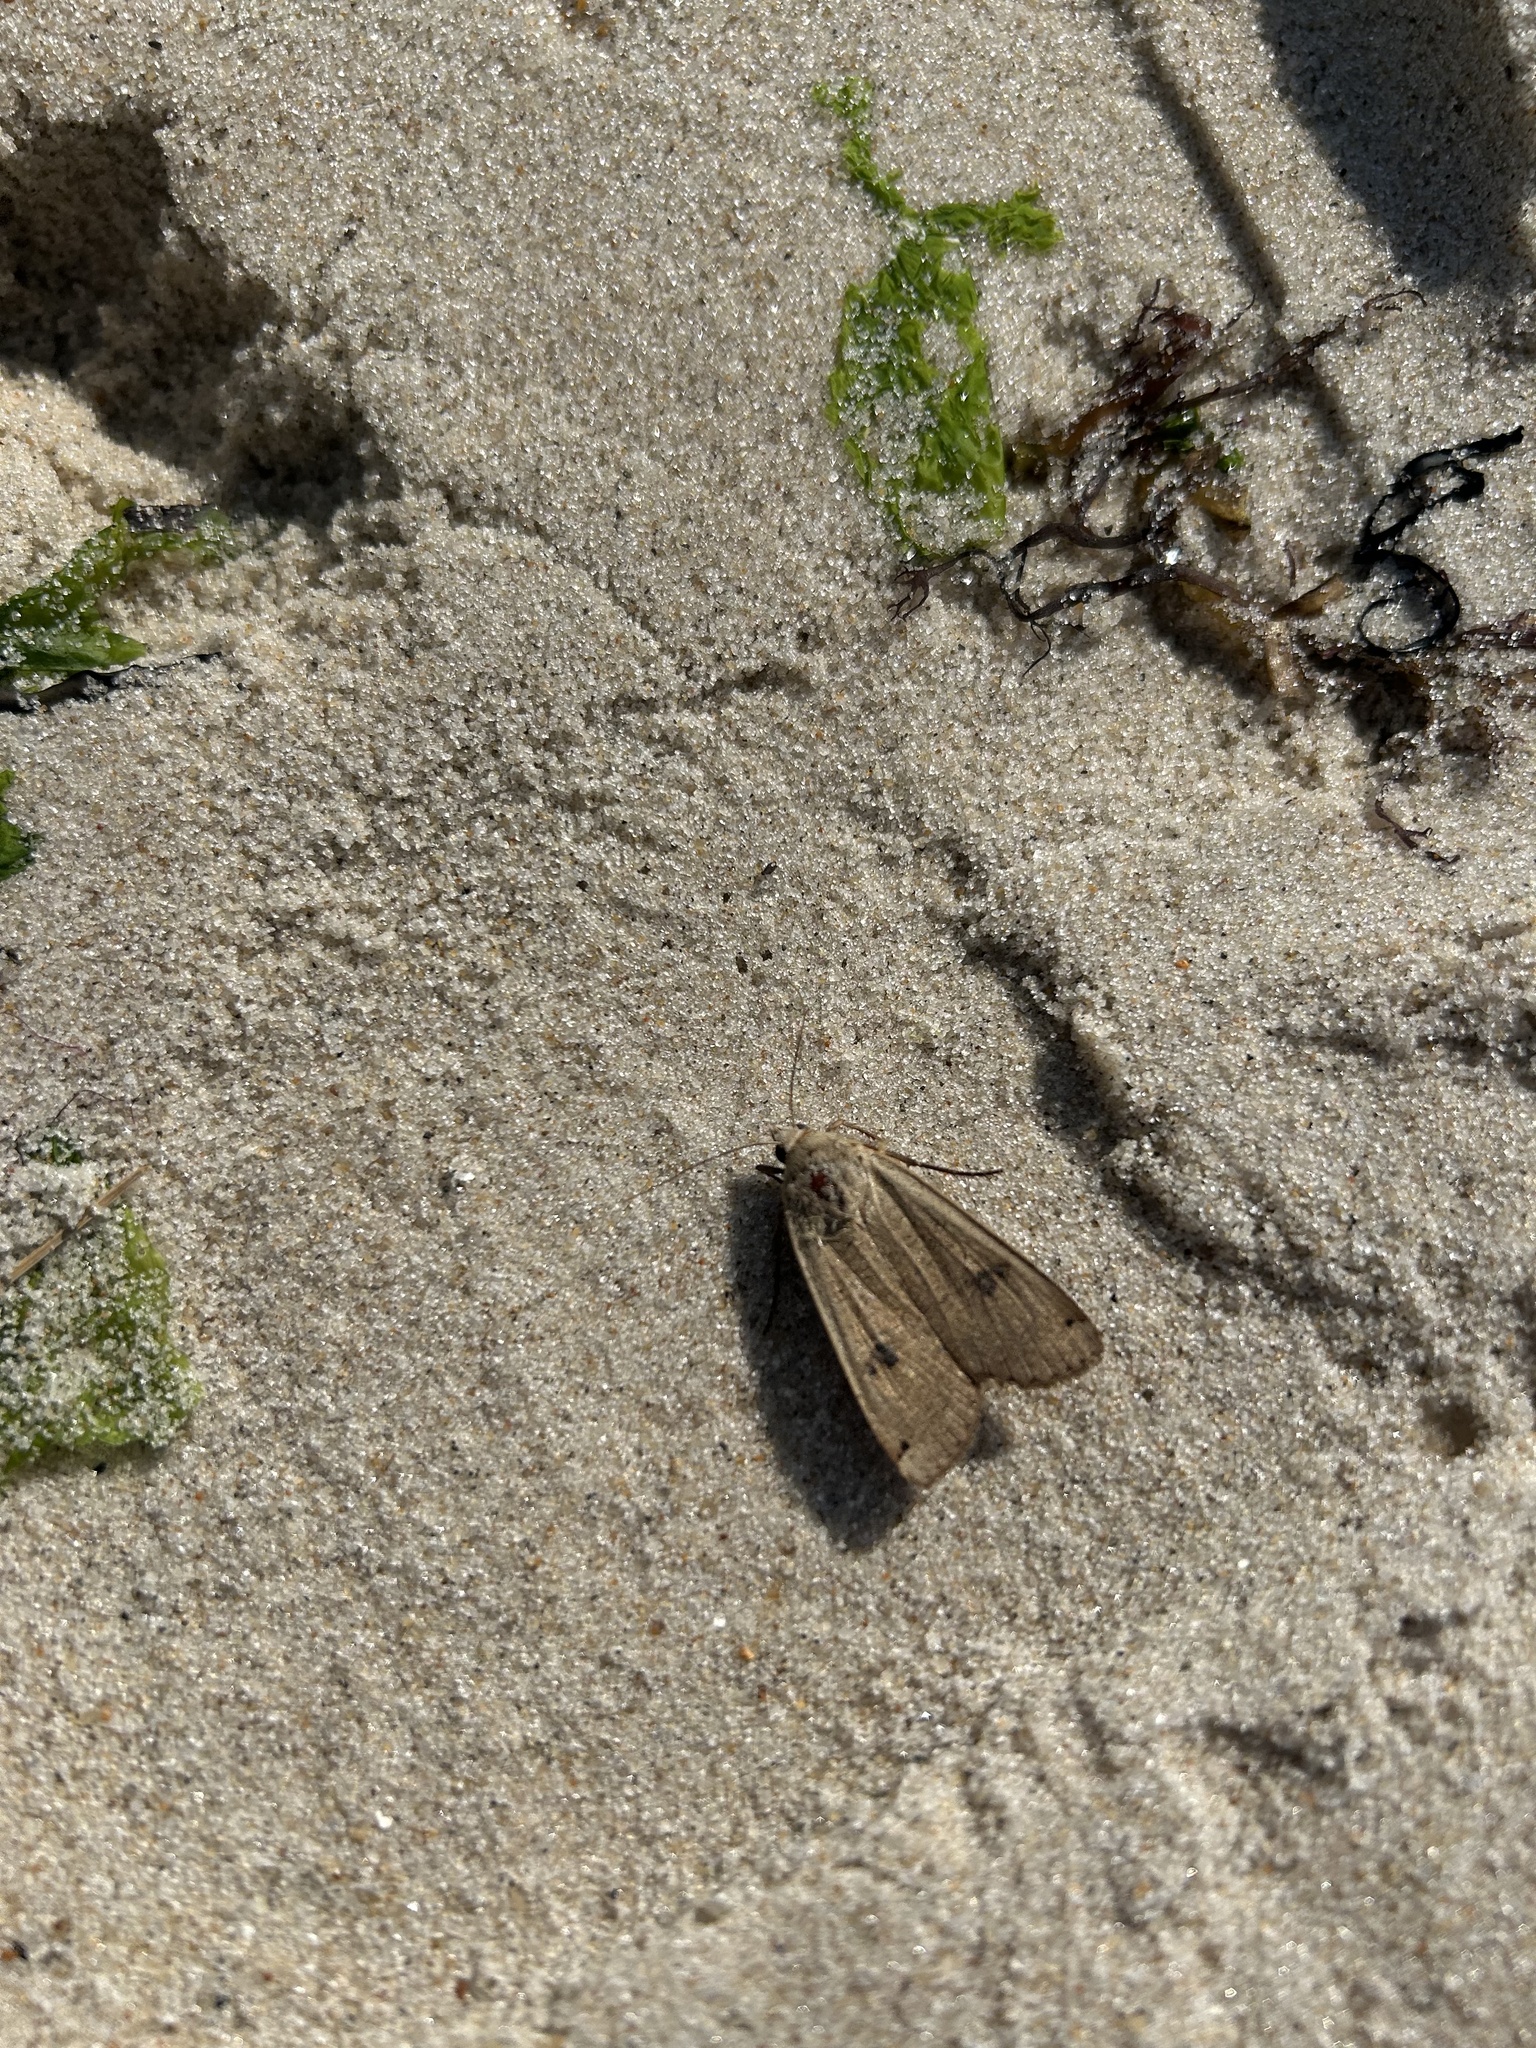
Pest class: cutworms